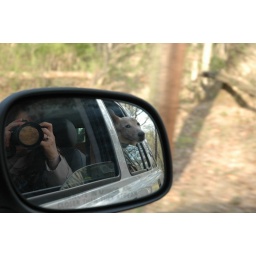
Landy loves the window open in the car